Double Ditch

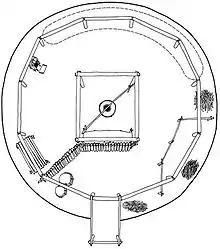
Earthlodge floor plan. This floorplan of a circular earthlodge shows the four post and beam central supports (the square in the center). The wall between the entry and the fireplace helped to prevent drafts from disturbing the fire or chilling the residents. Beds were arranged around the walls.

The Mandans built dome-shaped houses of logs and earth, known as earth-lodges. The raised areas around the village are midden mounds or earthen mounds ranging from one to ten feet high. There are more than 30 mounds surrounding the village. Fortification systems consisted of a deep moat and a wall of wooden posts that formed a palisade. Natural features, such as steep terrain and riverbanks, also were used for added protection.